Question: Please indicate a possible affordance area of frisbee that can be used for throwing
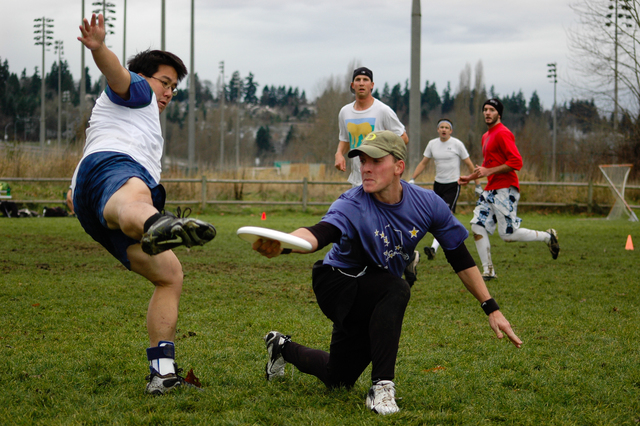
Answer: [225.5, 202.5, 326.5, 267.5]